Mark Rosekind

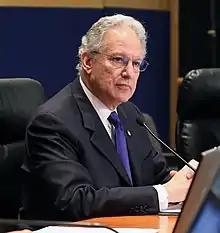
Rosekind in 2012

Mark Rosekind (born 1955) served as the 15th Administrator of the National Highway Traffic Safety Administration (NHTSA). He was appointed by President Obama and sworn in in December 2014, replacing David L. Strickland who resigned in January 2014. NHTSA was run by David J. Friedman, the deputy administrator, in the intervening time.